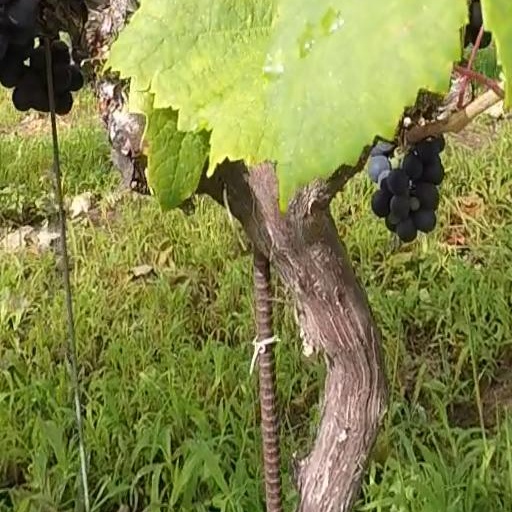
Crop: grape